Huddersfield Viaduct

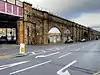
Huddersfield Viaduct

Huddersfield Viaduct (or Hillhouse Viaduct) is a railway bridge to the north-east of railway station in West Yorkshire, England. The viaduct carries the Huddersfield Line connecting Huddersfield with , , and eastwards, and Manchester and Liverpool westwards. The viaduct was built to carry two lines, but was widened in the 1880s to take four tracks, and then reduced to two tracks in 1970. Huddersfield Viaduct is less well-known than other viaducts in the Kirklees area as they are higher, but Huddersfield Viaduct is the longest in the Kirklees district.